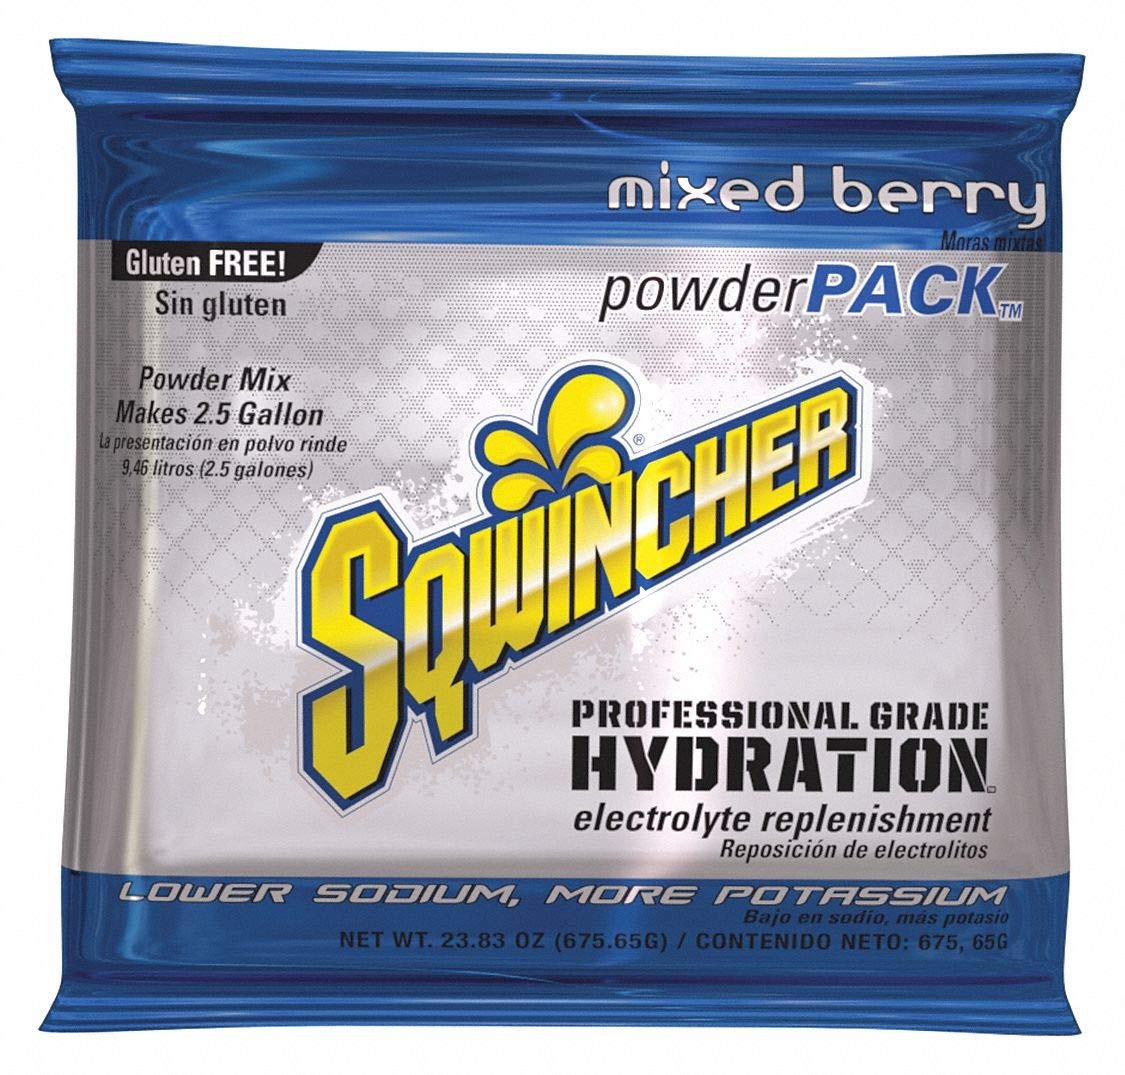
Item Name: Sports Drink Mix Powder, Mixed Berry 23.83 oz.
Bullet Point 1: Item: Sports Drink Mix
Bullet Point 2: Thirst Quencher Form: Powder Concentrate
Bullet Point 3: Flavor: Mixed Berry
Bullet Point 4: Yield Per Unit: 2.5 gal.
Bullet Point 5: Drink Content Type: Regular
Product Description: <p> Sqwincher sports drink is designed for healthy electrolyte replacement and to help keep body hydrated. Electrolytes regulate body fluids during workouts and help prevent cramps and fatigue. Ideal for high-heat environments to reduce heat stress related illness. Just mix Powder Pack powder with water and stir well.</p><p><b>Specification: </b><ul><li>Item: Sports Drink Mix</li><li>Thirst Quencher Form: Powder Concentrate</li><li>Flavor: Mixed Berry</li><li>Yield Per Unit: 2.5 gal.</li><li>Drink Content Type: Regular</li><li>Thirst Quencher Package Size: 23.83 oz.</li><li>Package Quantity: 1</li></ul></p>
Value: 23.8
Unit: Ounce

Price: 21.99